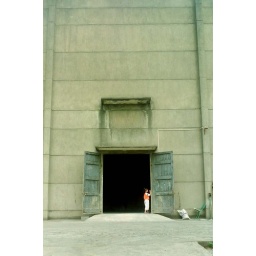
girl in orange